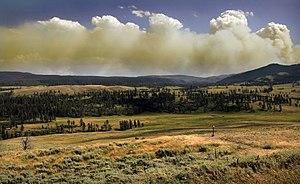
Pyrocumulus provoqué par un Feu de forêt dans le Parc national de Yellowstone.